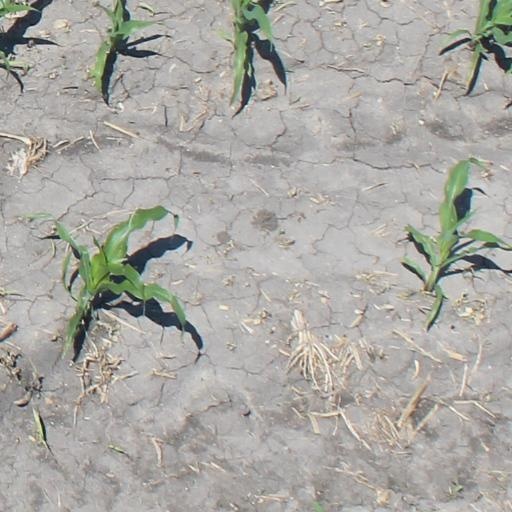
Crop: maize; corn